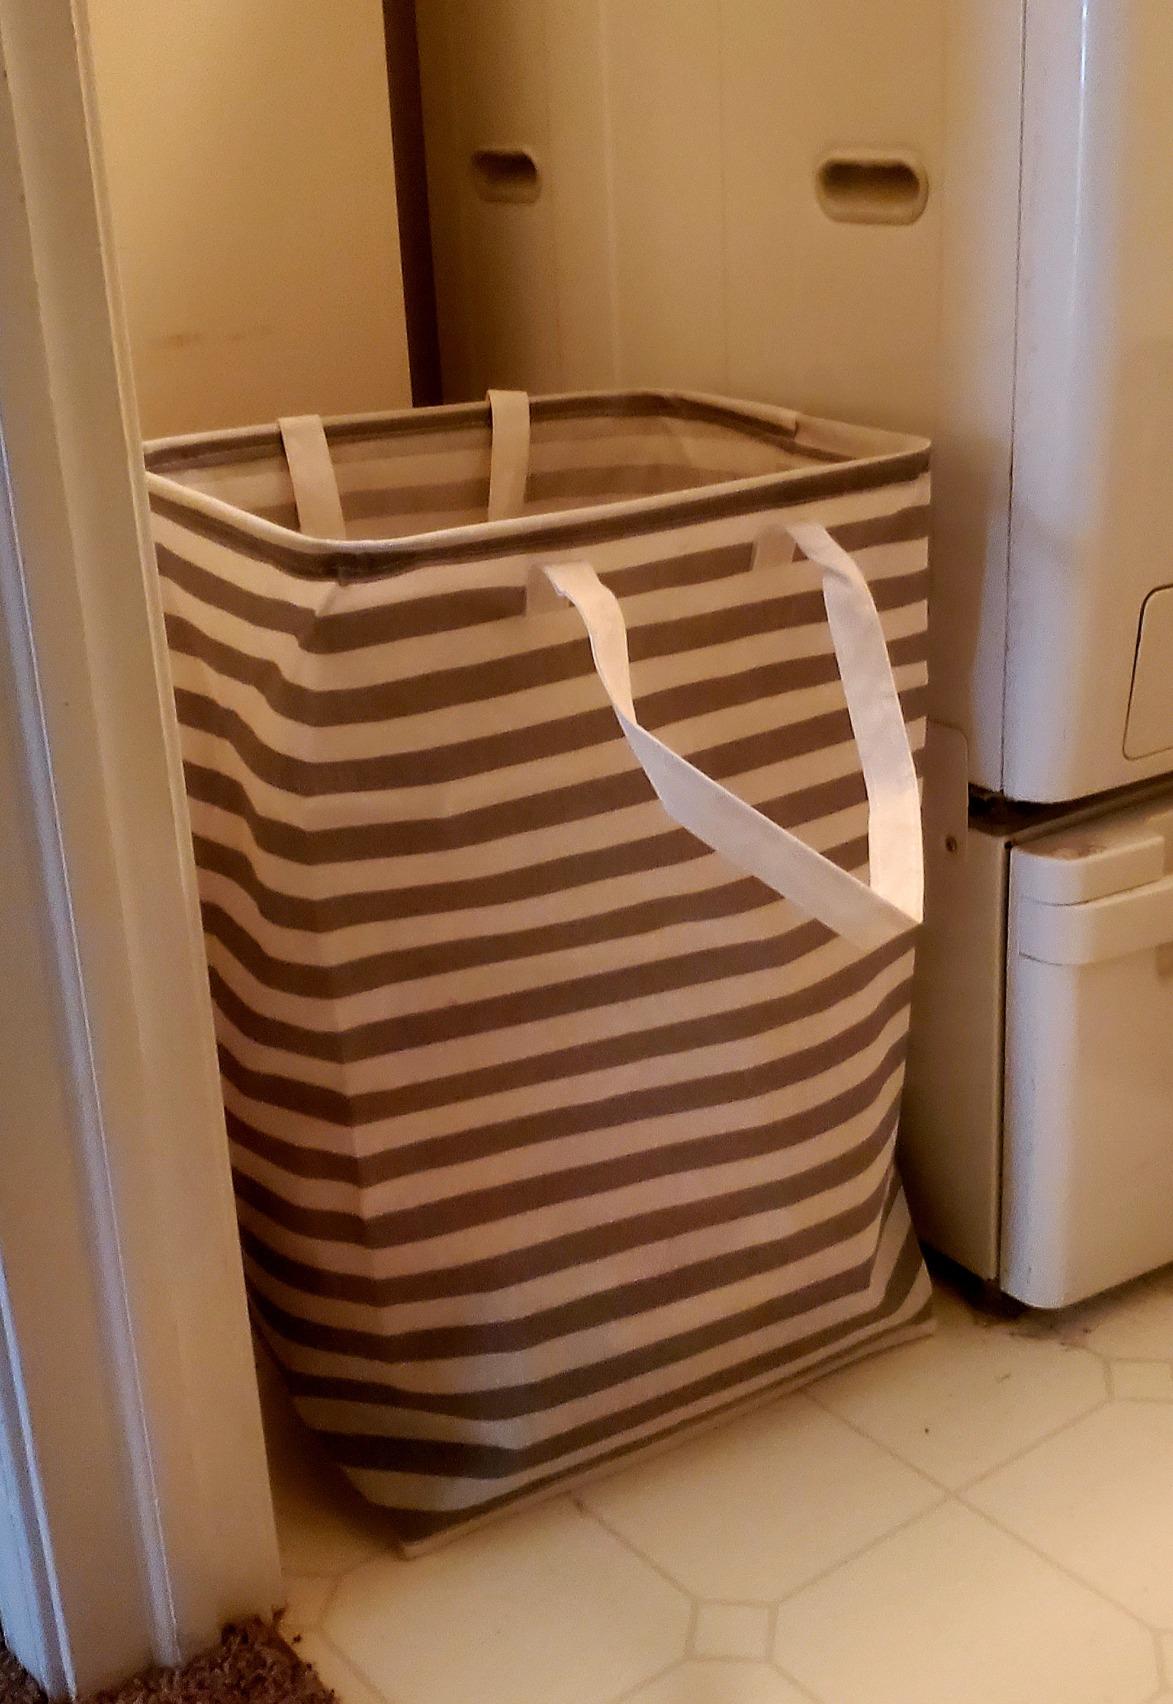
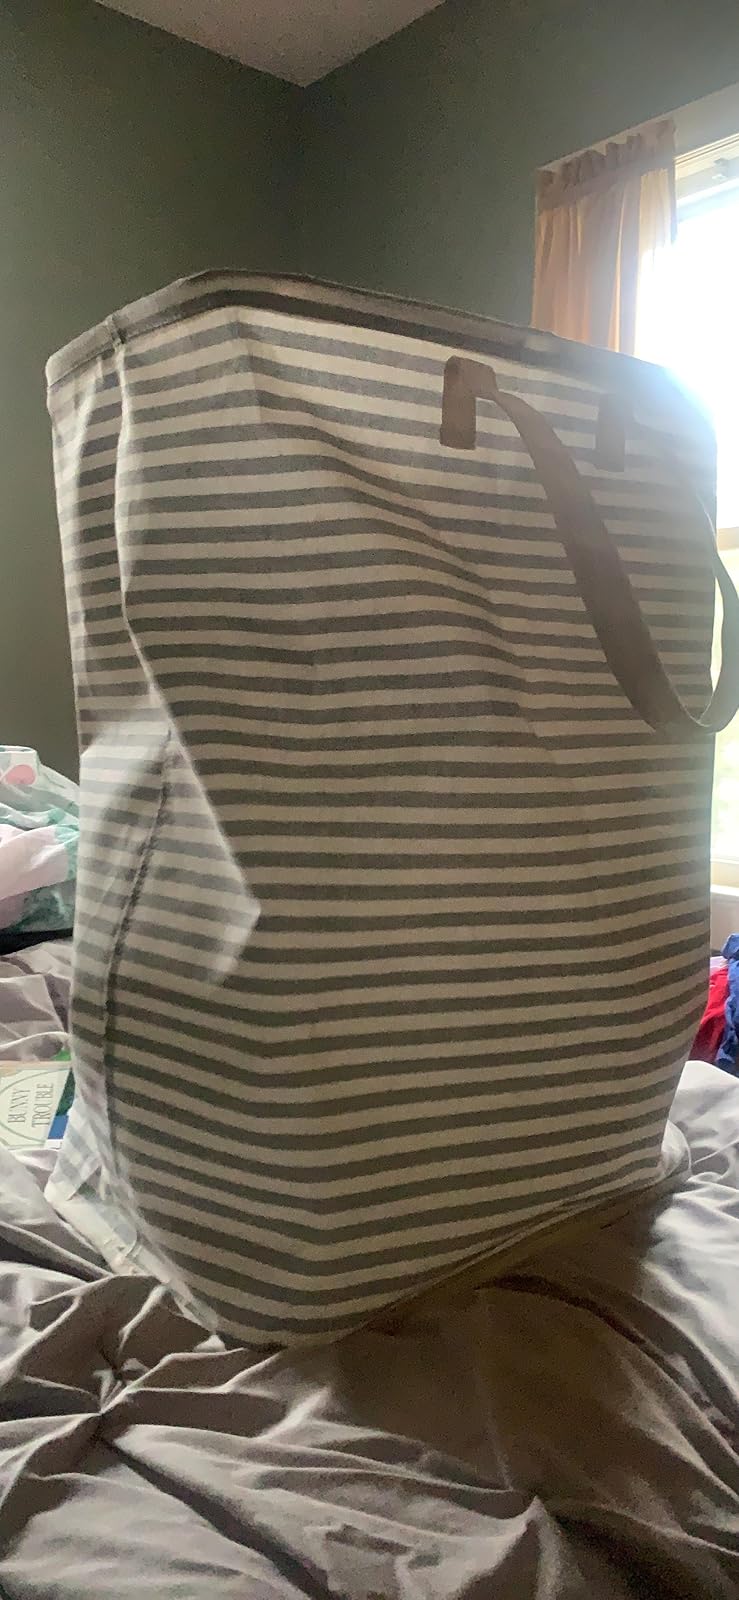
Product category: items_hamper
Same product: no